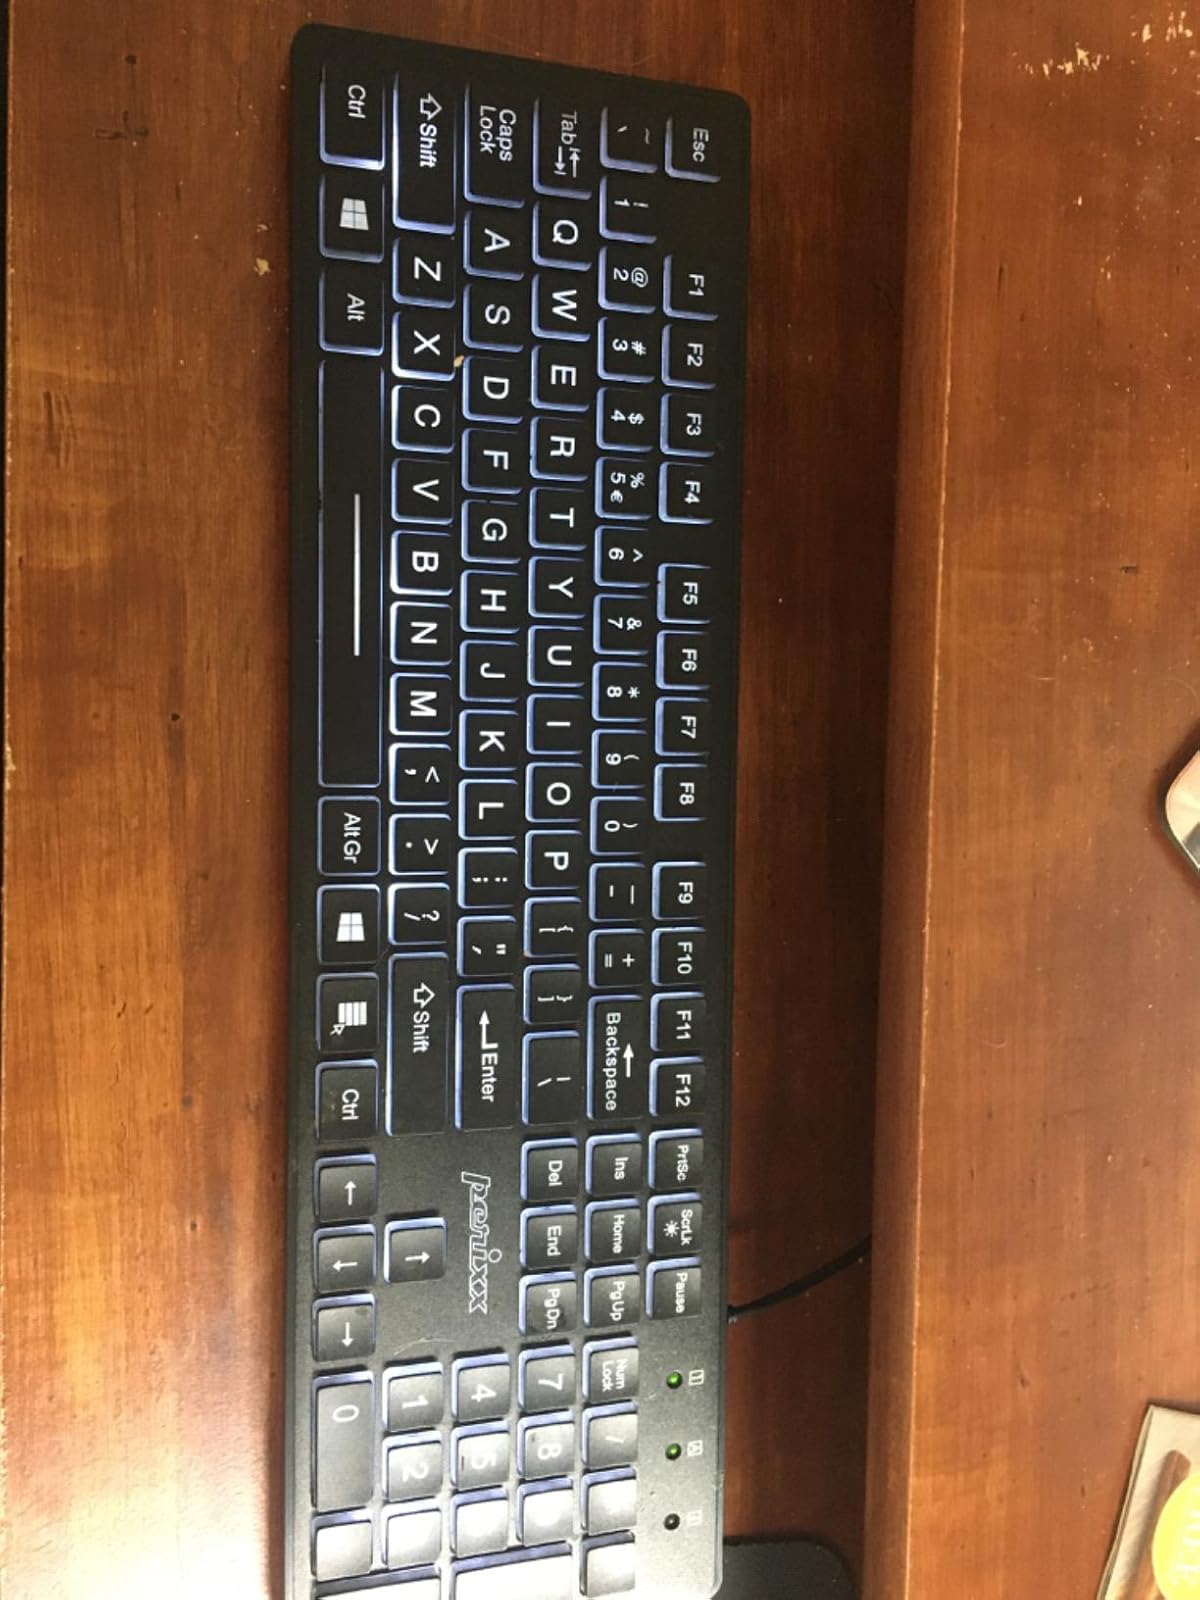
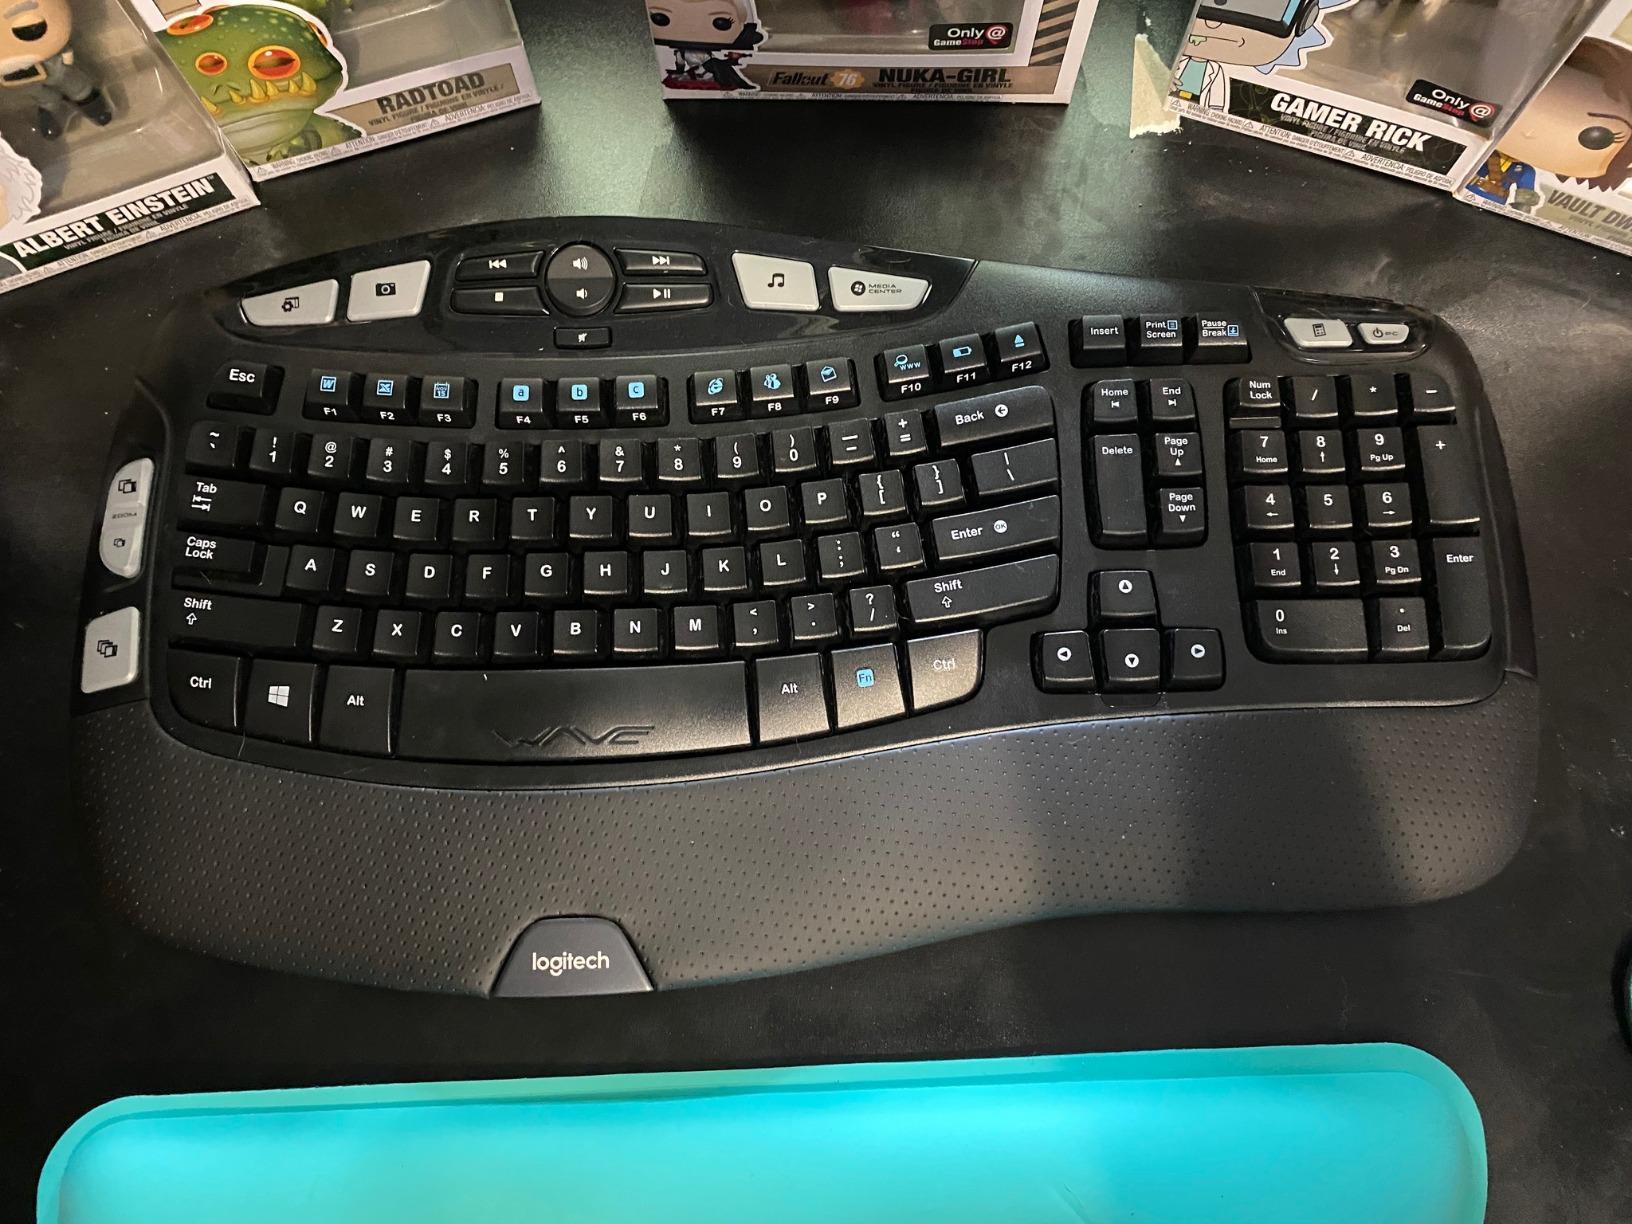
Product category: keyboard
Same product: no